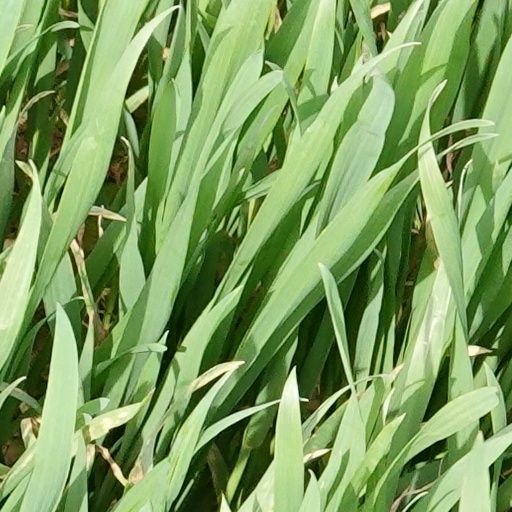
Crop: wheat